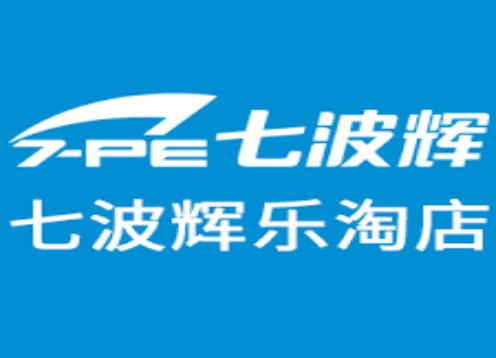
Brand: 7-PE
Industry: Clothes